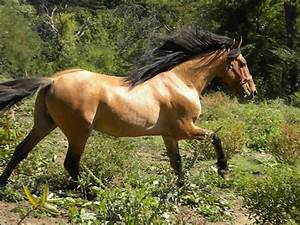
Label: cavallo